Waldemar Seidel

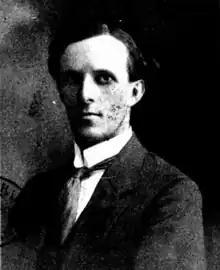
Seidel in Melbourne in 1913

Waldemar "Wally" Carl Seidel (11 March 189317 September 1980) was an Australian pianist, accompanist, and piano teacher who taught many notable pianists from Australia.